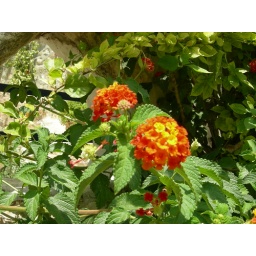
Bicolor flowers in orange